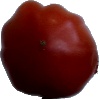
Label: tomato_heart